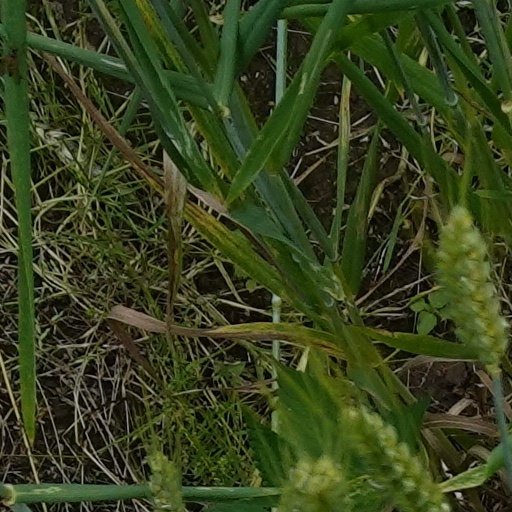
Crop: wheat